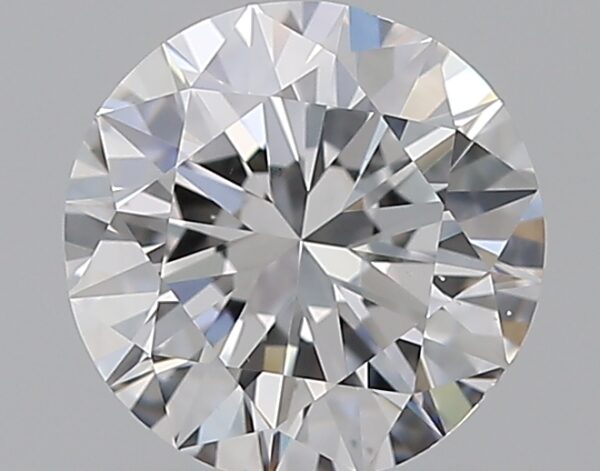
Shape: round
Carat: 1
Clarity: VS2
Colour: D
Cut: EX
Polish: EX
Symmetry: VG
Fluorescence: N
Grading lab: GIA
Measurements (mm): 6.39 x 6.45 x 3.95